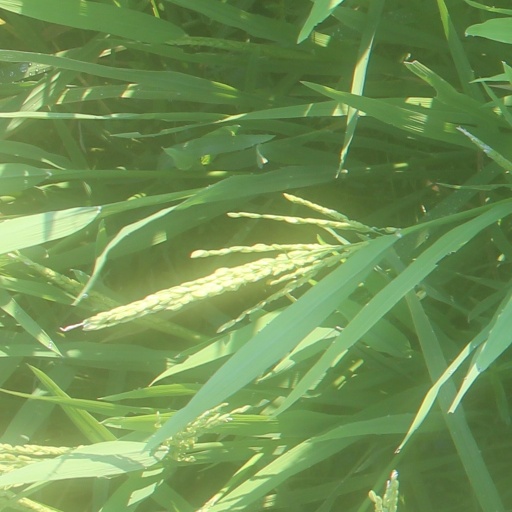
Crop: rice